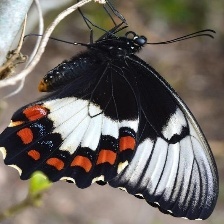
Species: ORCHARD SWALLOW